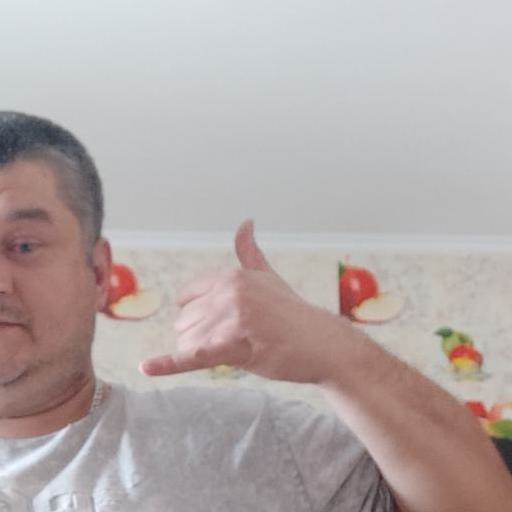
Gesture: call